United Textile Workers of America

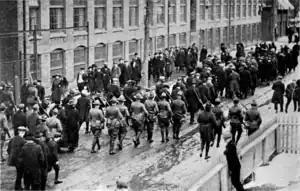
Militia in Pawtucket, Rhode Island in response to the 1922 New England Textile Strike.

During the 1900s & 1910s, UTW engaged in intense competition with the Industrial Workers of the World (IWW) for the allegiance of textile workers across the northeastern United States. Generally opposed to strikes as a means of solving industrial disputes, the UTW frequently collaborated with company officials and sent union members to act as strikebreakers to IWW-led strikes, including the 1907 Skowhegan textile strike, the 1912 Lawrence textile strike, the 1913 Hazleton silk strike and the 1913 Paterson silk strike. As such, it had limited success prior to the 1930s, and the union claimed about 350,000 members at the time of a general textile strike in 1934. A year later in 1935, it became a founding member of the Committee for Industrial Organizations, whose Textile Workers Organizing Committee established the basis for a new union, the Textile Workers Union of America, founded in 1939. A diminished UTW continued separately after 1939 and, in 1996, merged with the United Food and Commercial Workers International Union.